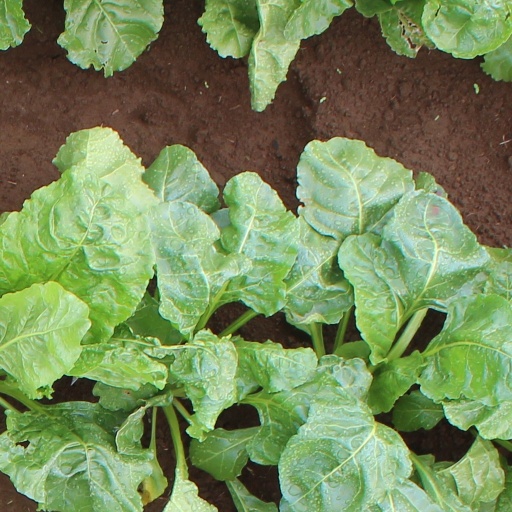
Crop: sugar beet